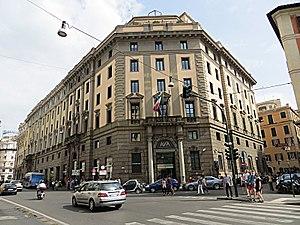
Le Palais de l'AIFA est un palais situé au carrefour de la Via del Tritone avec la Via della Panetteria, dans le rione Trevi de Rome, avec une façade également sur la Via dei Maroniti. C'est le siège de l'AIFA, l'Agence Italienne de Pharmacie.